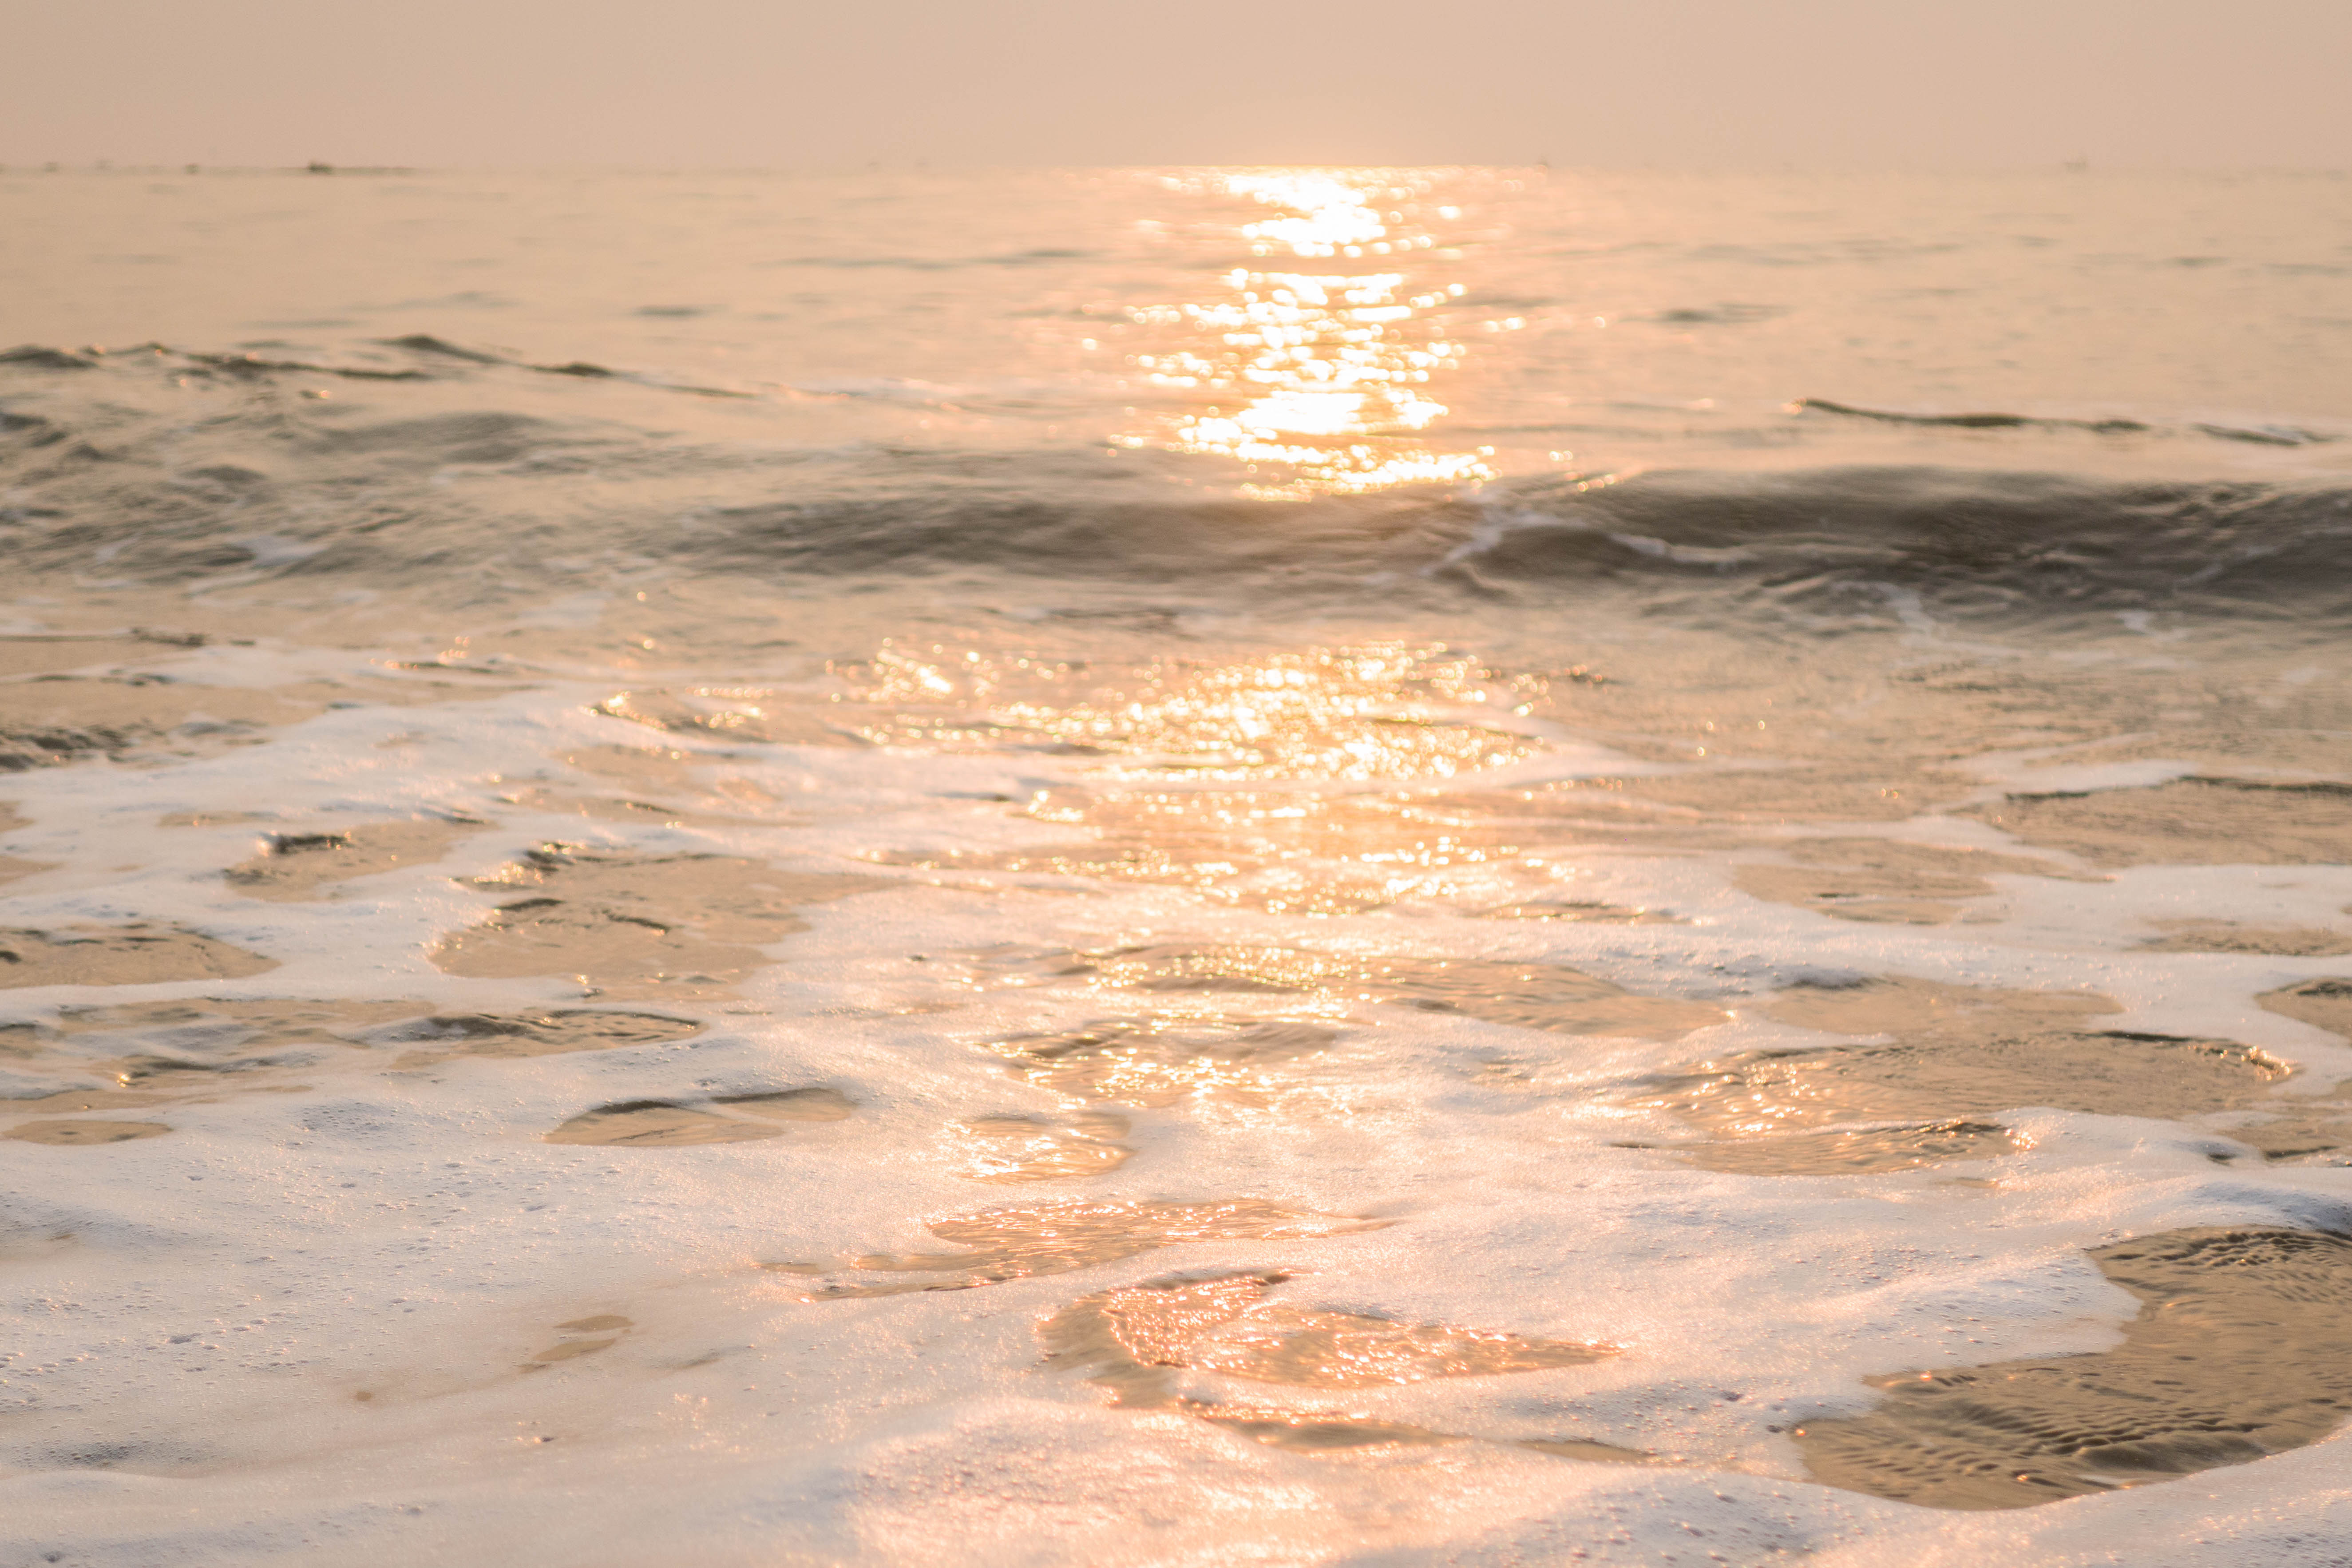
sea, morning, soft wave, sky, wave, water, ocean, horizon, shore, beach, sunlight, sand, coast, wind wave, vacation, summer, sunrise, sunset, calm, atmosphere, evening, reflection, sun, cloud, tide, coastal and oceanic landforms, landscape, dawn